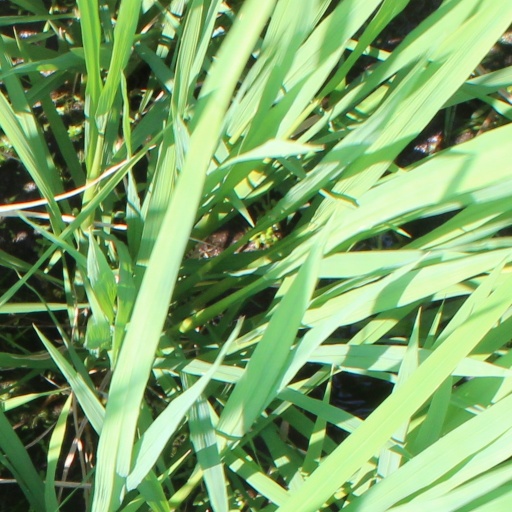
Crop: rice